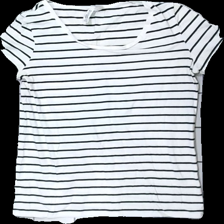
View: front
Type: T-shirt
Category: Ladies
Brand: H&M
Colors: Black, White
Material: 100% bomull
Pattern: Striped
Cut: C-collar
Size: L
Season: All
Damage: luddigt
Damage location: middle center
Damage 2: luddigt
Damage 2 location: middle center
Price range: <50
Recommended usage: Reuse
Description: randig t-shirt